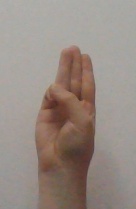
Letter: thaa